Abilene Trophy

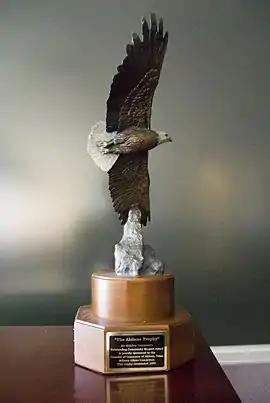
The Abilene Trophy

The Abilene Trophy is awarded annually to the community in Air Mobility Command that is most supportive of its local Air Force Base.